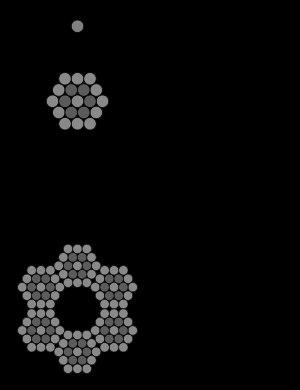
Un câble de traction est un câble qui sert à tirer une charge, à soutenir une structure.
Le transport par câble désigne tout système de transport guidé dans lequel les véhicules, notamment les cabines, sièges ou agrès, sont mus par l'intermédiaire d'un câble.
Une remontée mécanique est un moyen de transport motorisé, mécaniquement guidé, utilisé le plus souvent en extérieur et spécifiquement conçu pour s'affranchir soit de la déclivité d'un terrain soit d'un obstacle généralement naturel.